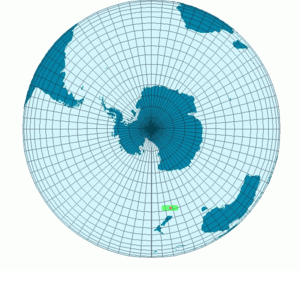
Carte représentant les zone de reproduction et d'habitation du manchot Gorfou des Snares. En vert, les zones où le Gorfou des Snares vie. En rouge, les zones de reproduction. Créer Par BRUCHET Sébastien et sous license GFDL. (Utilisation de File:MapS.png pour la création)
Le Gorfou des Snares est une espèce d'oiseaux de la famille des Spheniscidae. Les gorfous des Snares vivent principalement sur les Snares en Nouvelle-Zélande. Comme les autres gorfous, ils se distinguent par une touffe de plume de chaque côté de sa tête appelée aigrette. La population est d’environ 30 000 couples.